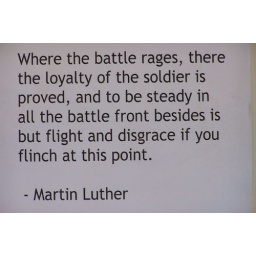
This is one of my favorite quotes. I had it above my desk on the wall of my bedroom in Fiji.